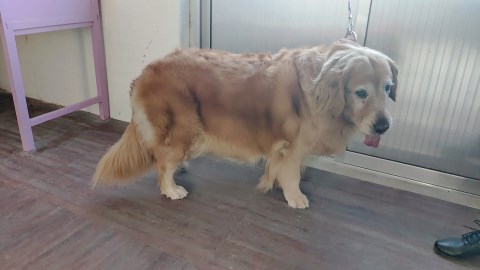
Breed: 5355-n000126-golden_retriever